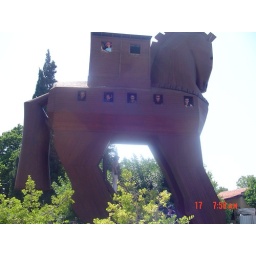
KU boys in Trojan horse